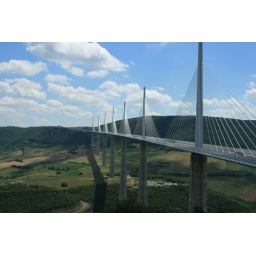
The Millau Viaduct. Possibly the most impressive bridge in the world, spanning the river Tarn close to the town of Millau.